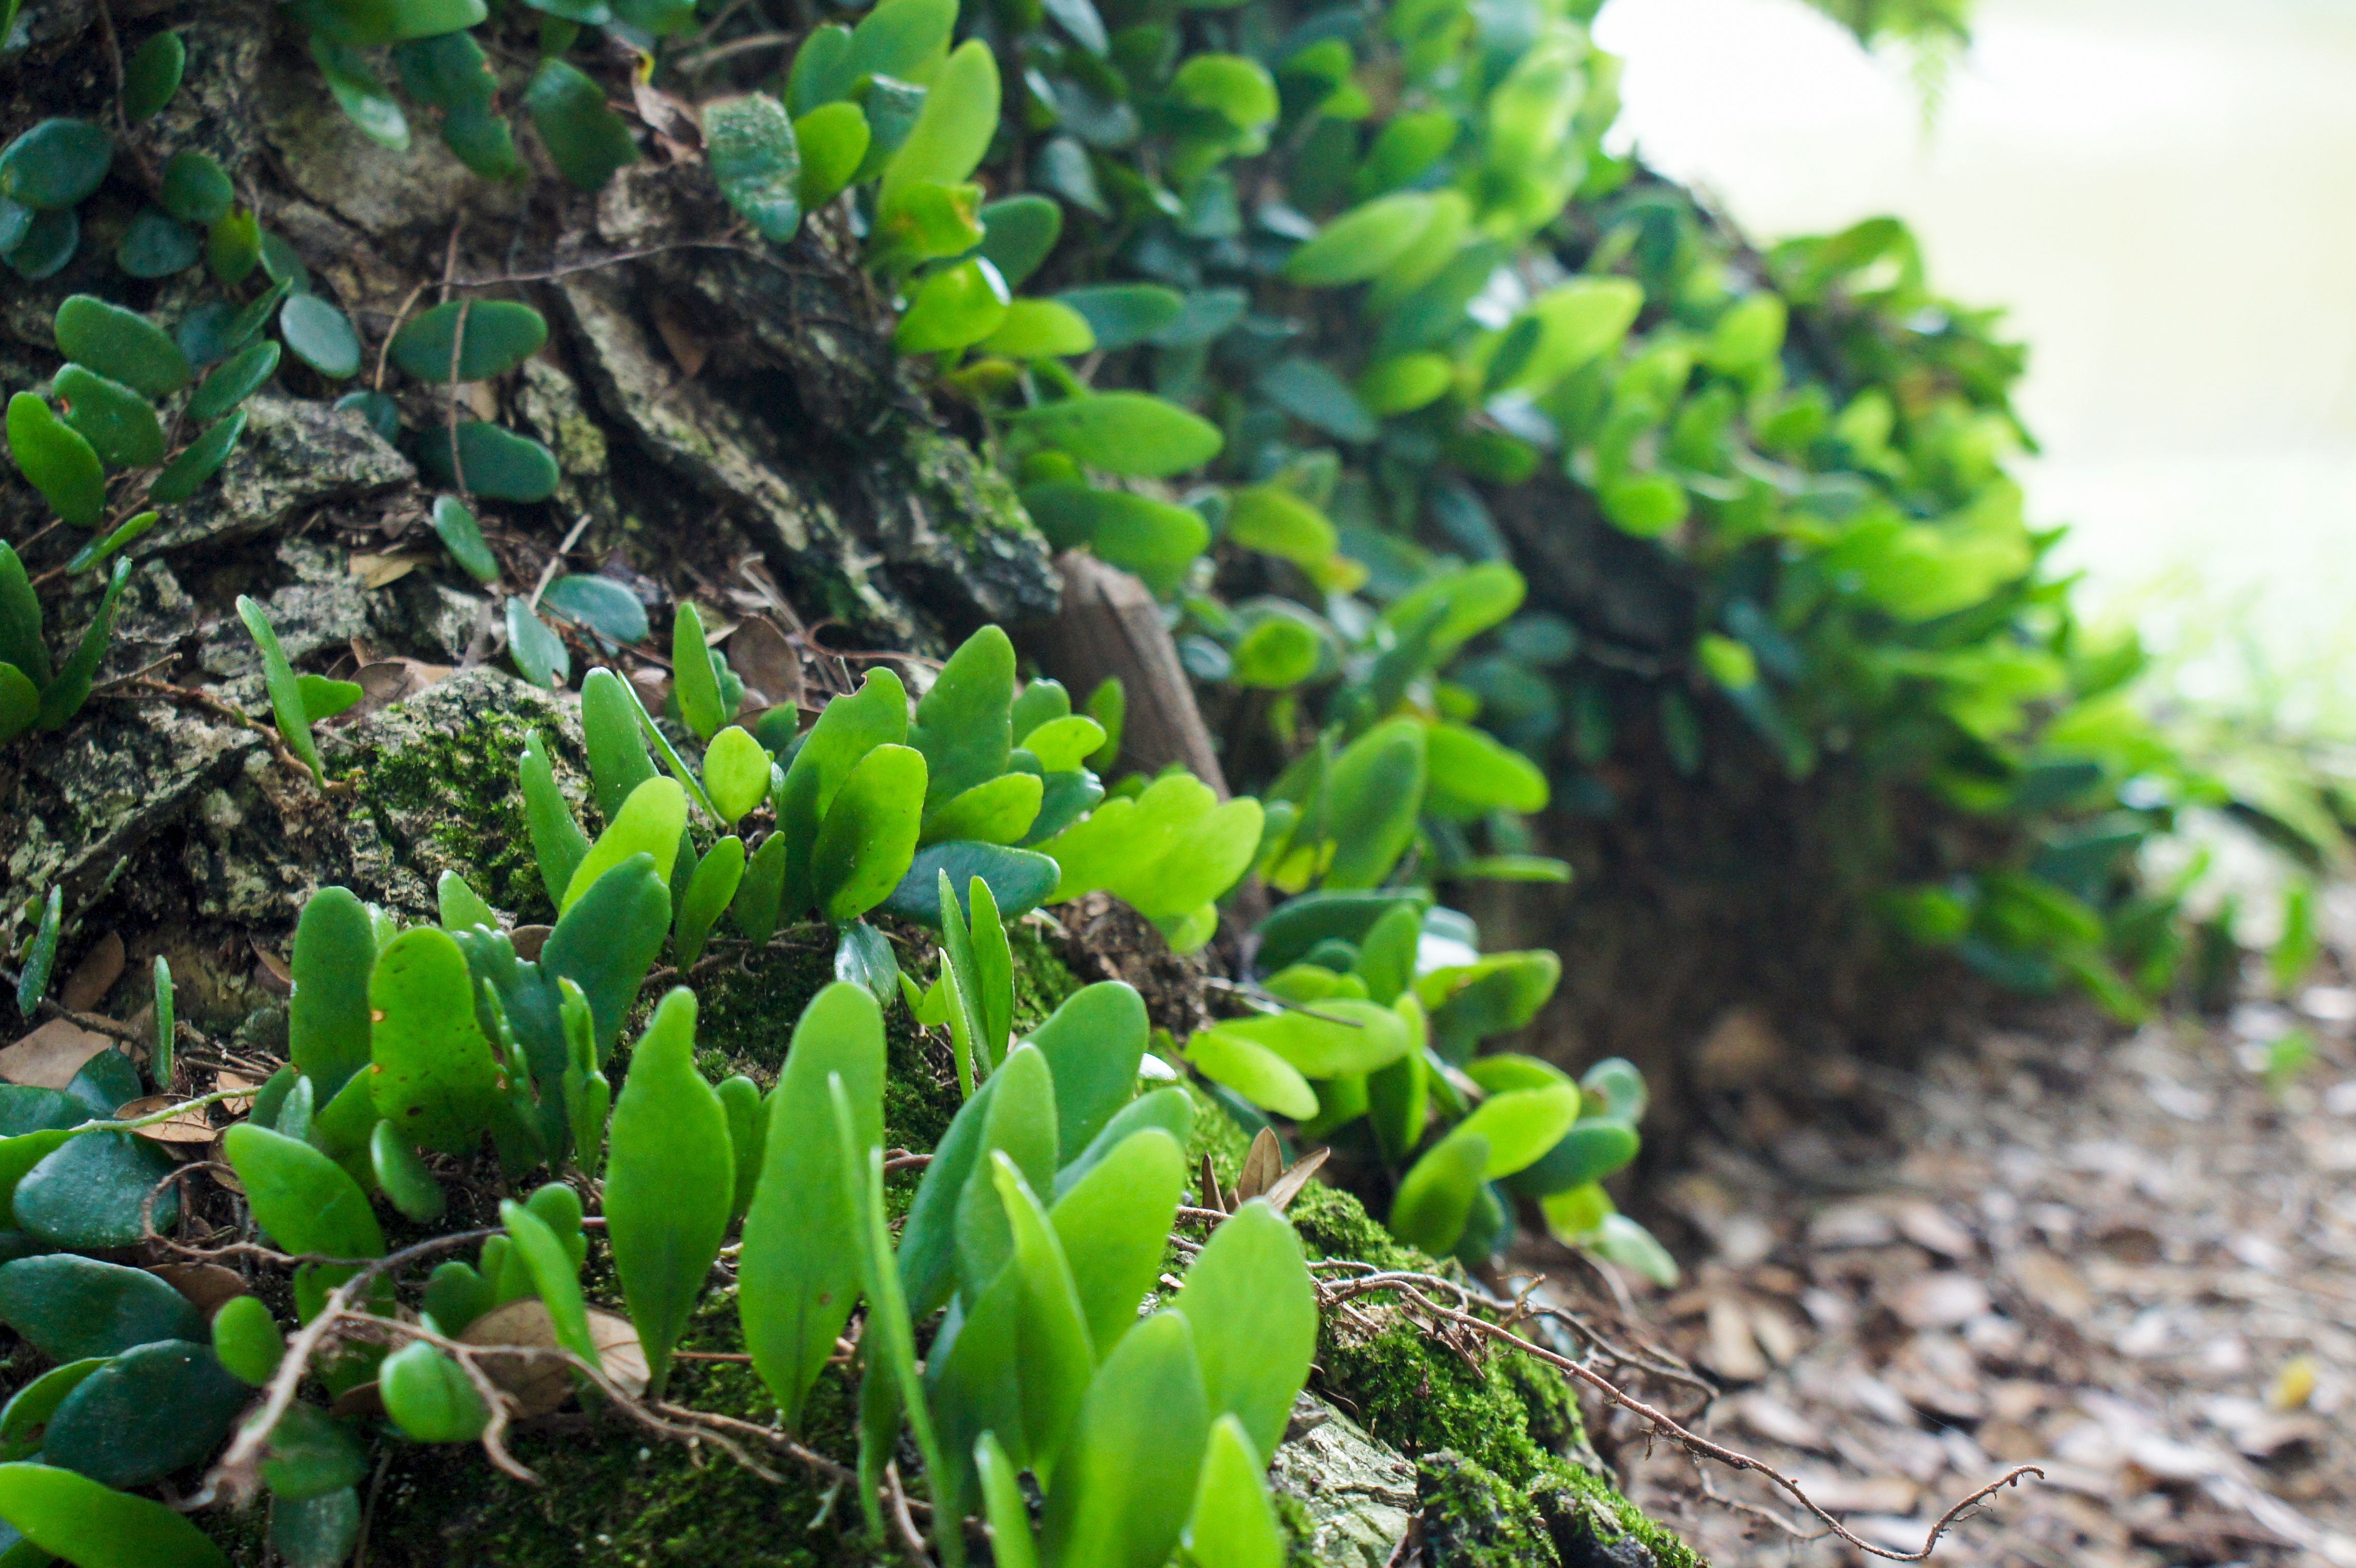
tree, nature, forest, growth, plant, leaf, flower, trunk, wild, food, green, jungle, produce, natural, botany, parasite, garden, flora, na, outdoors, fungus, woods, shrub, flowering plant, land plant, parasite plant